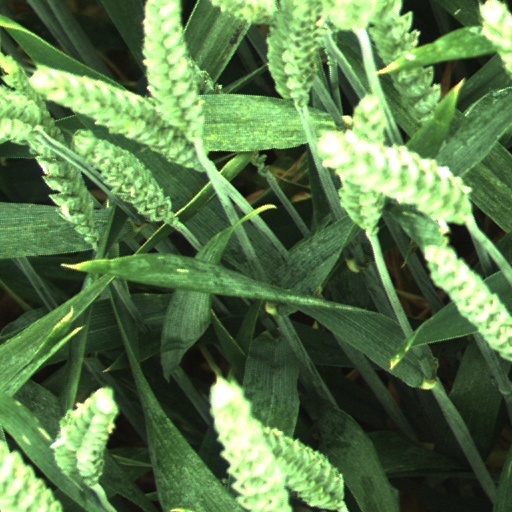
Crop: wheat